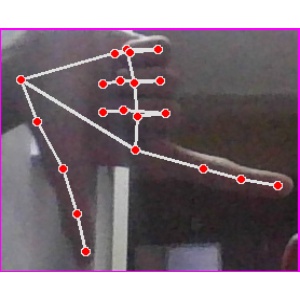
अक्षर: ख